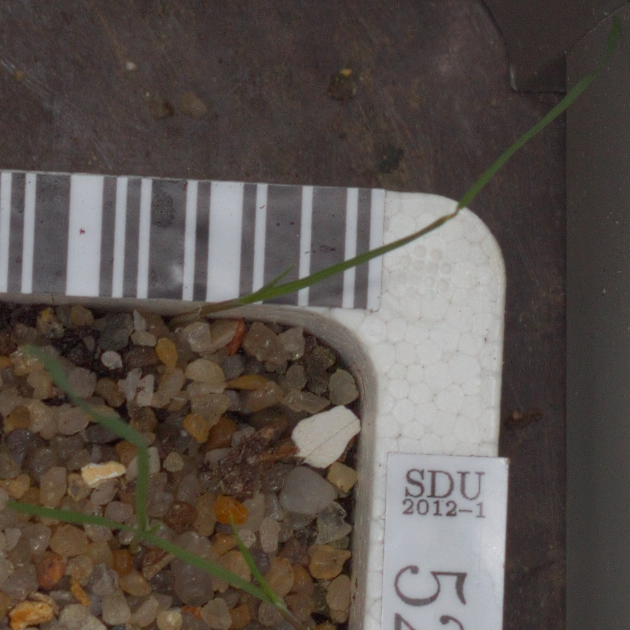
Label: black_grass